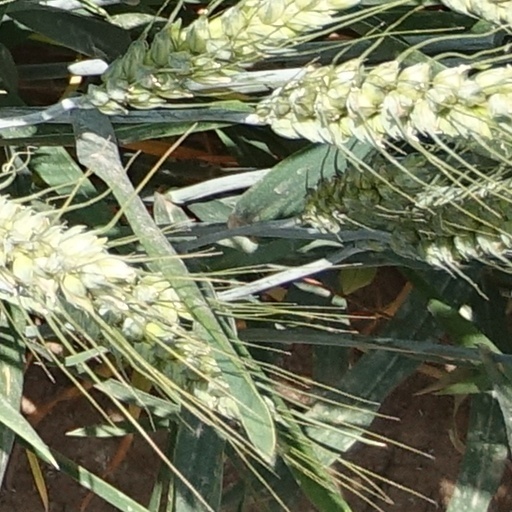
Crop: wheat